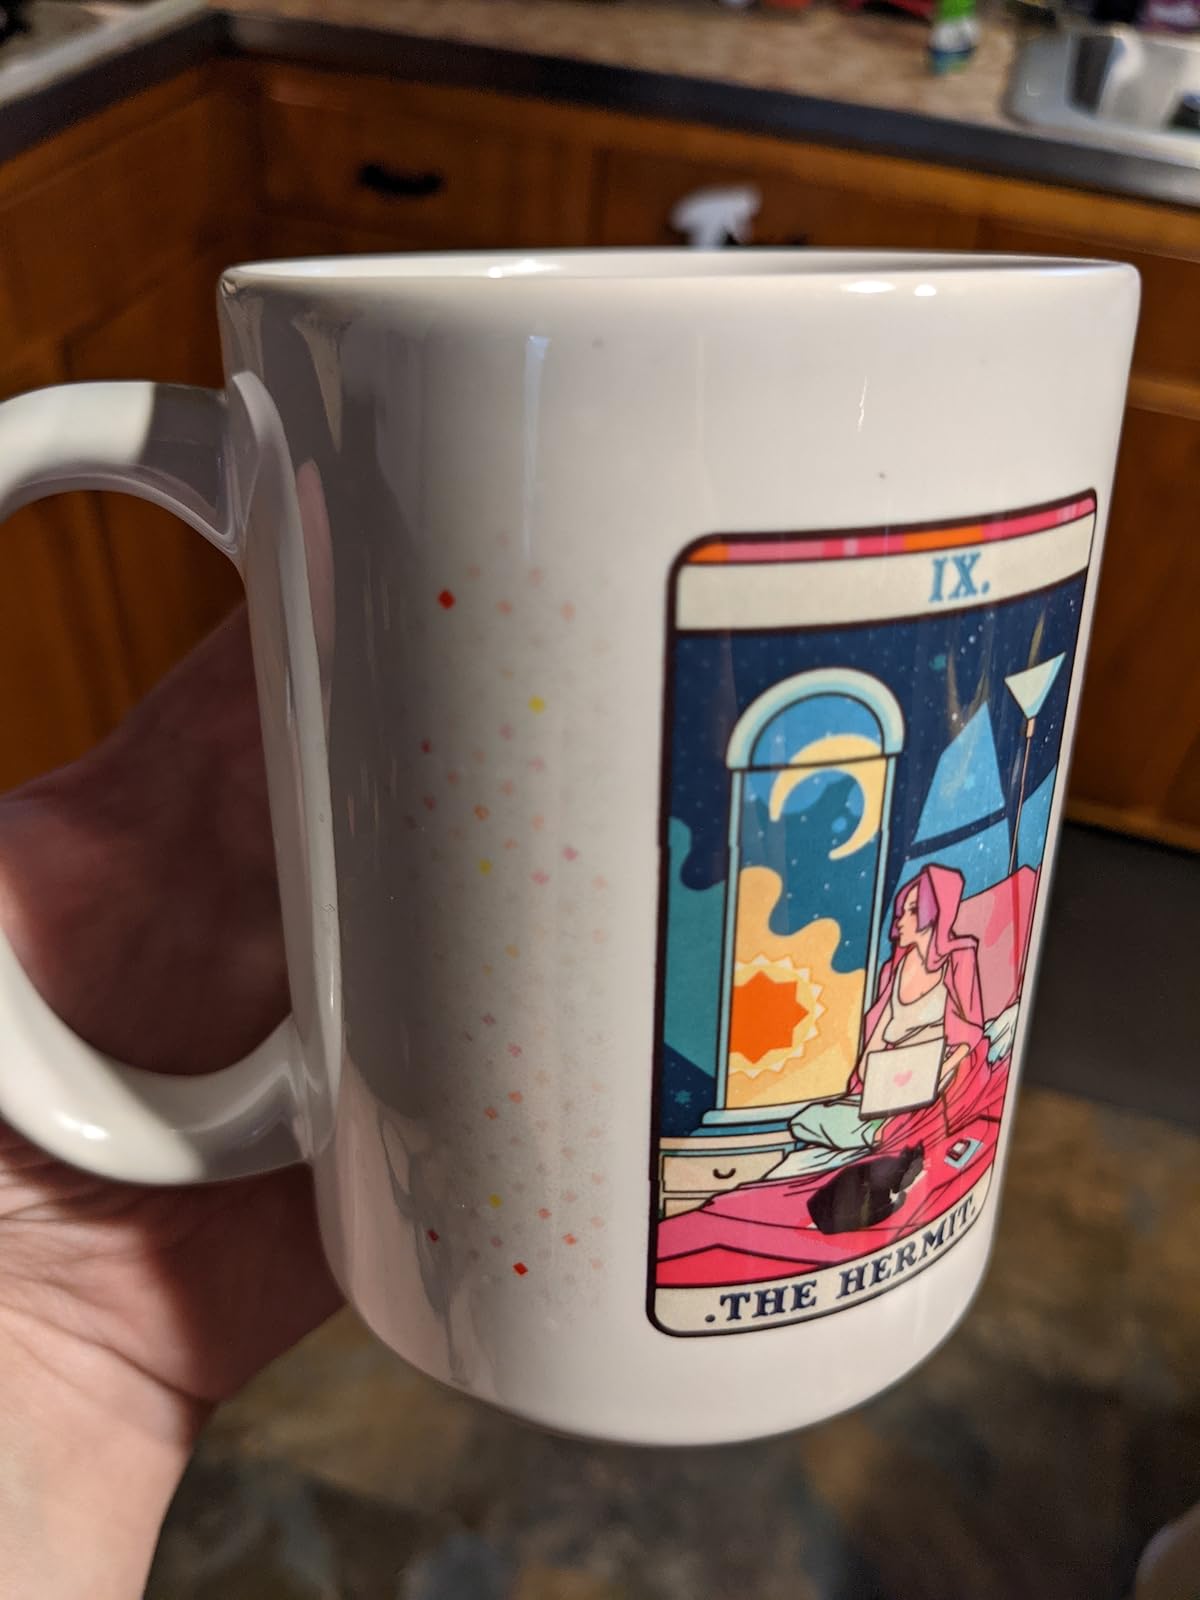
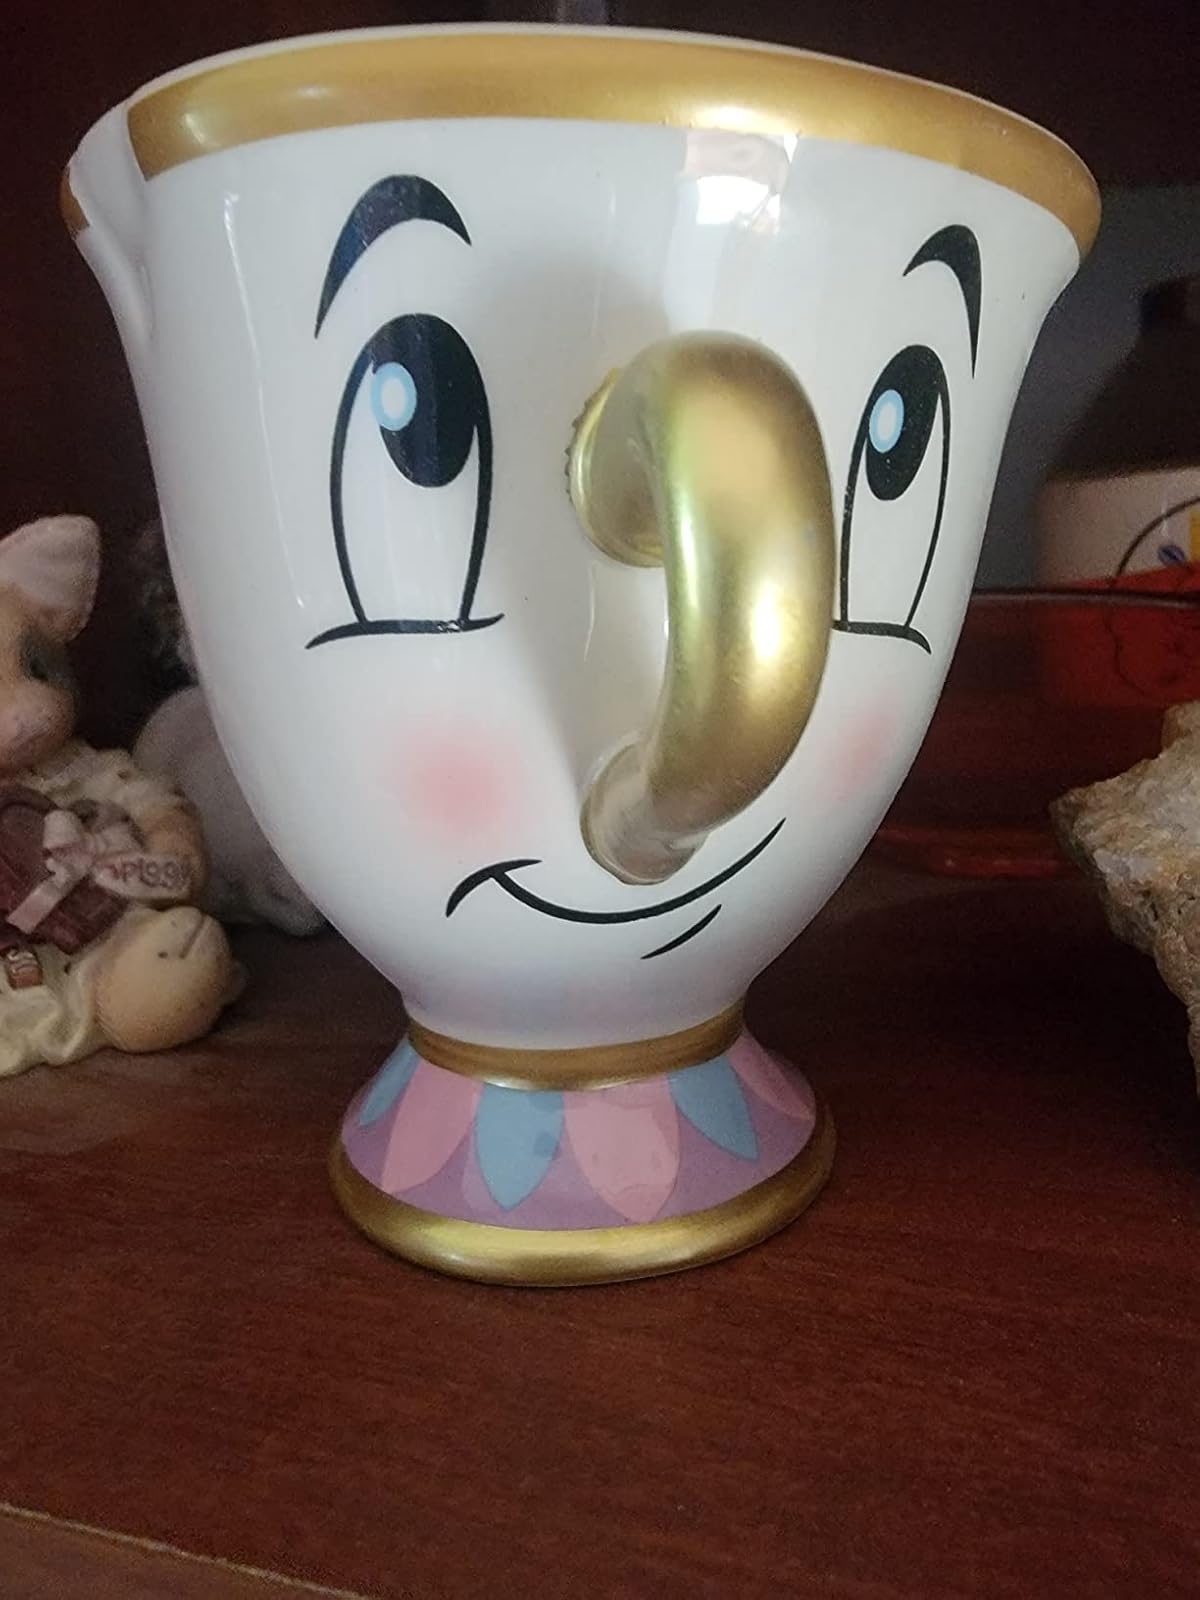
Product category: items_mug
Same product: no